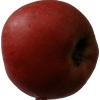
Label: Apple 17